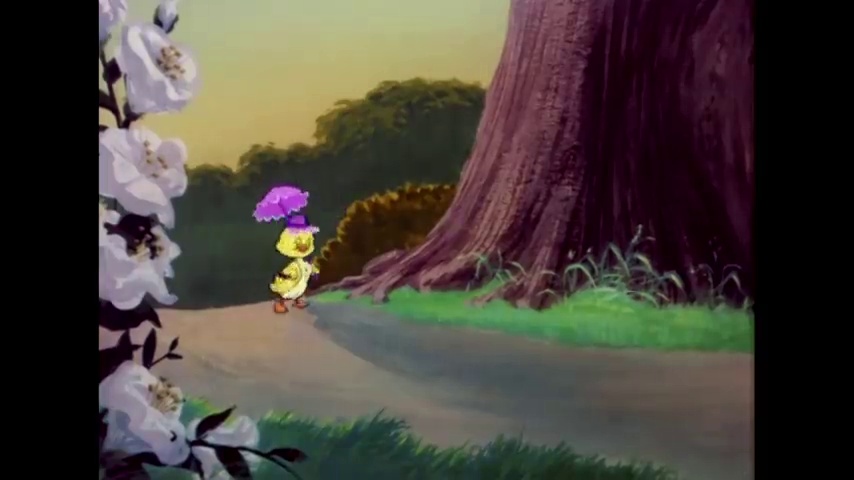
Portrait style: Cartoon Portrait